Darwen

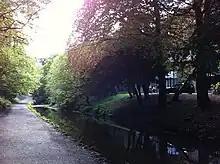
Sunnyhurst Wood

Bold Venture Park stands to the west of the town, at the foot of the moors and the path which leads to the Jubilee Tower. The land in which the park lies was bought by Darwen Corporation from Rev. W.A. Duckworth. It was designed by R. W. Smith-Saville, the borough engineer, and opened in 1889.